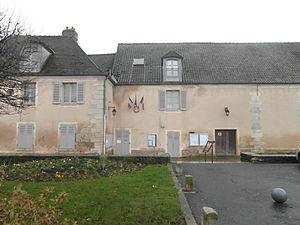
Mairie de Mandres-les-Roses (Val-de-Marne)
Mandres-les-Roses est une commune française située dans le département du Val-de-Marne en région Île-de-France.